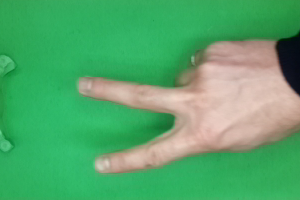
Label: scissors